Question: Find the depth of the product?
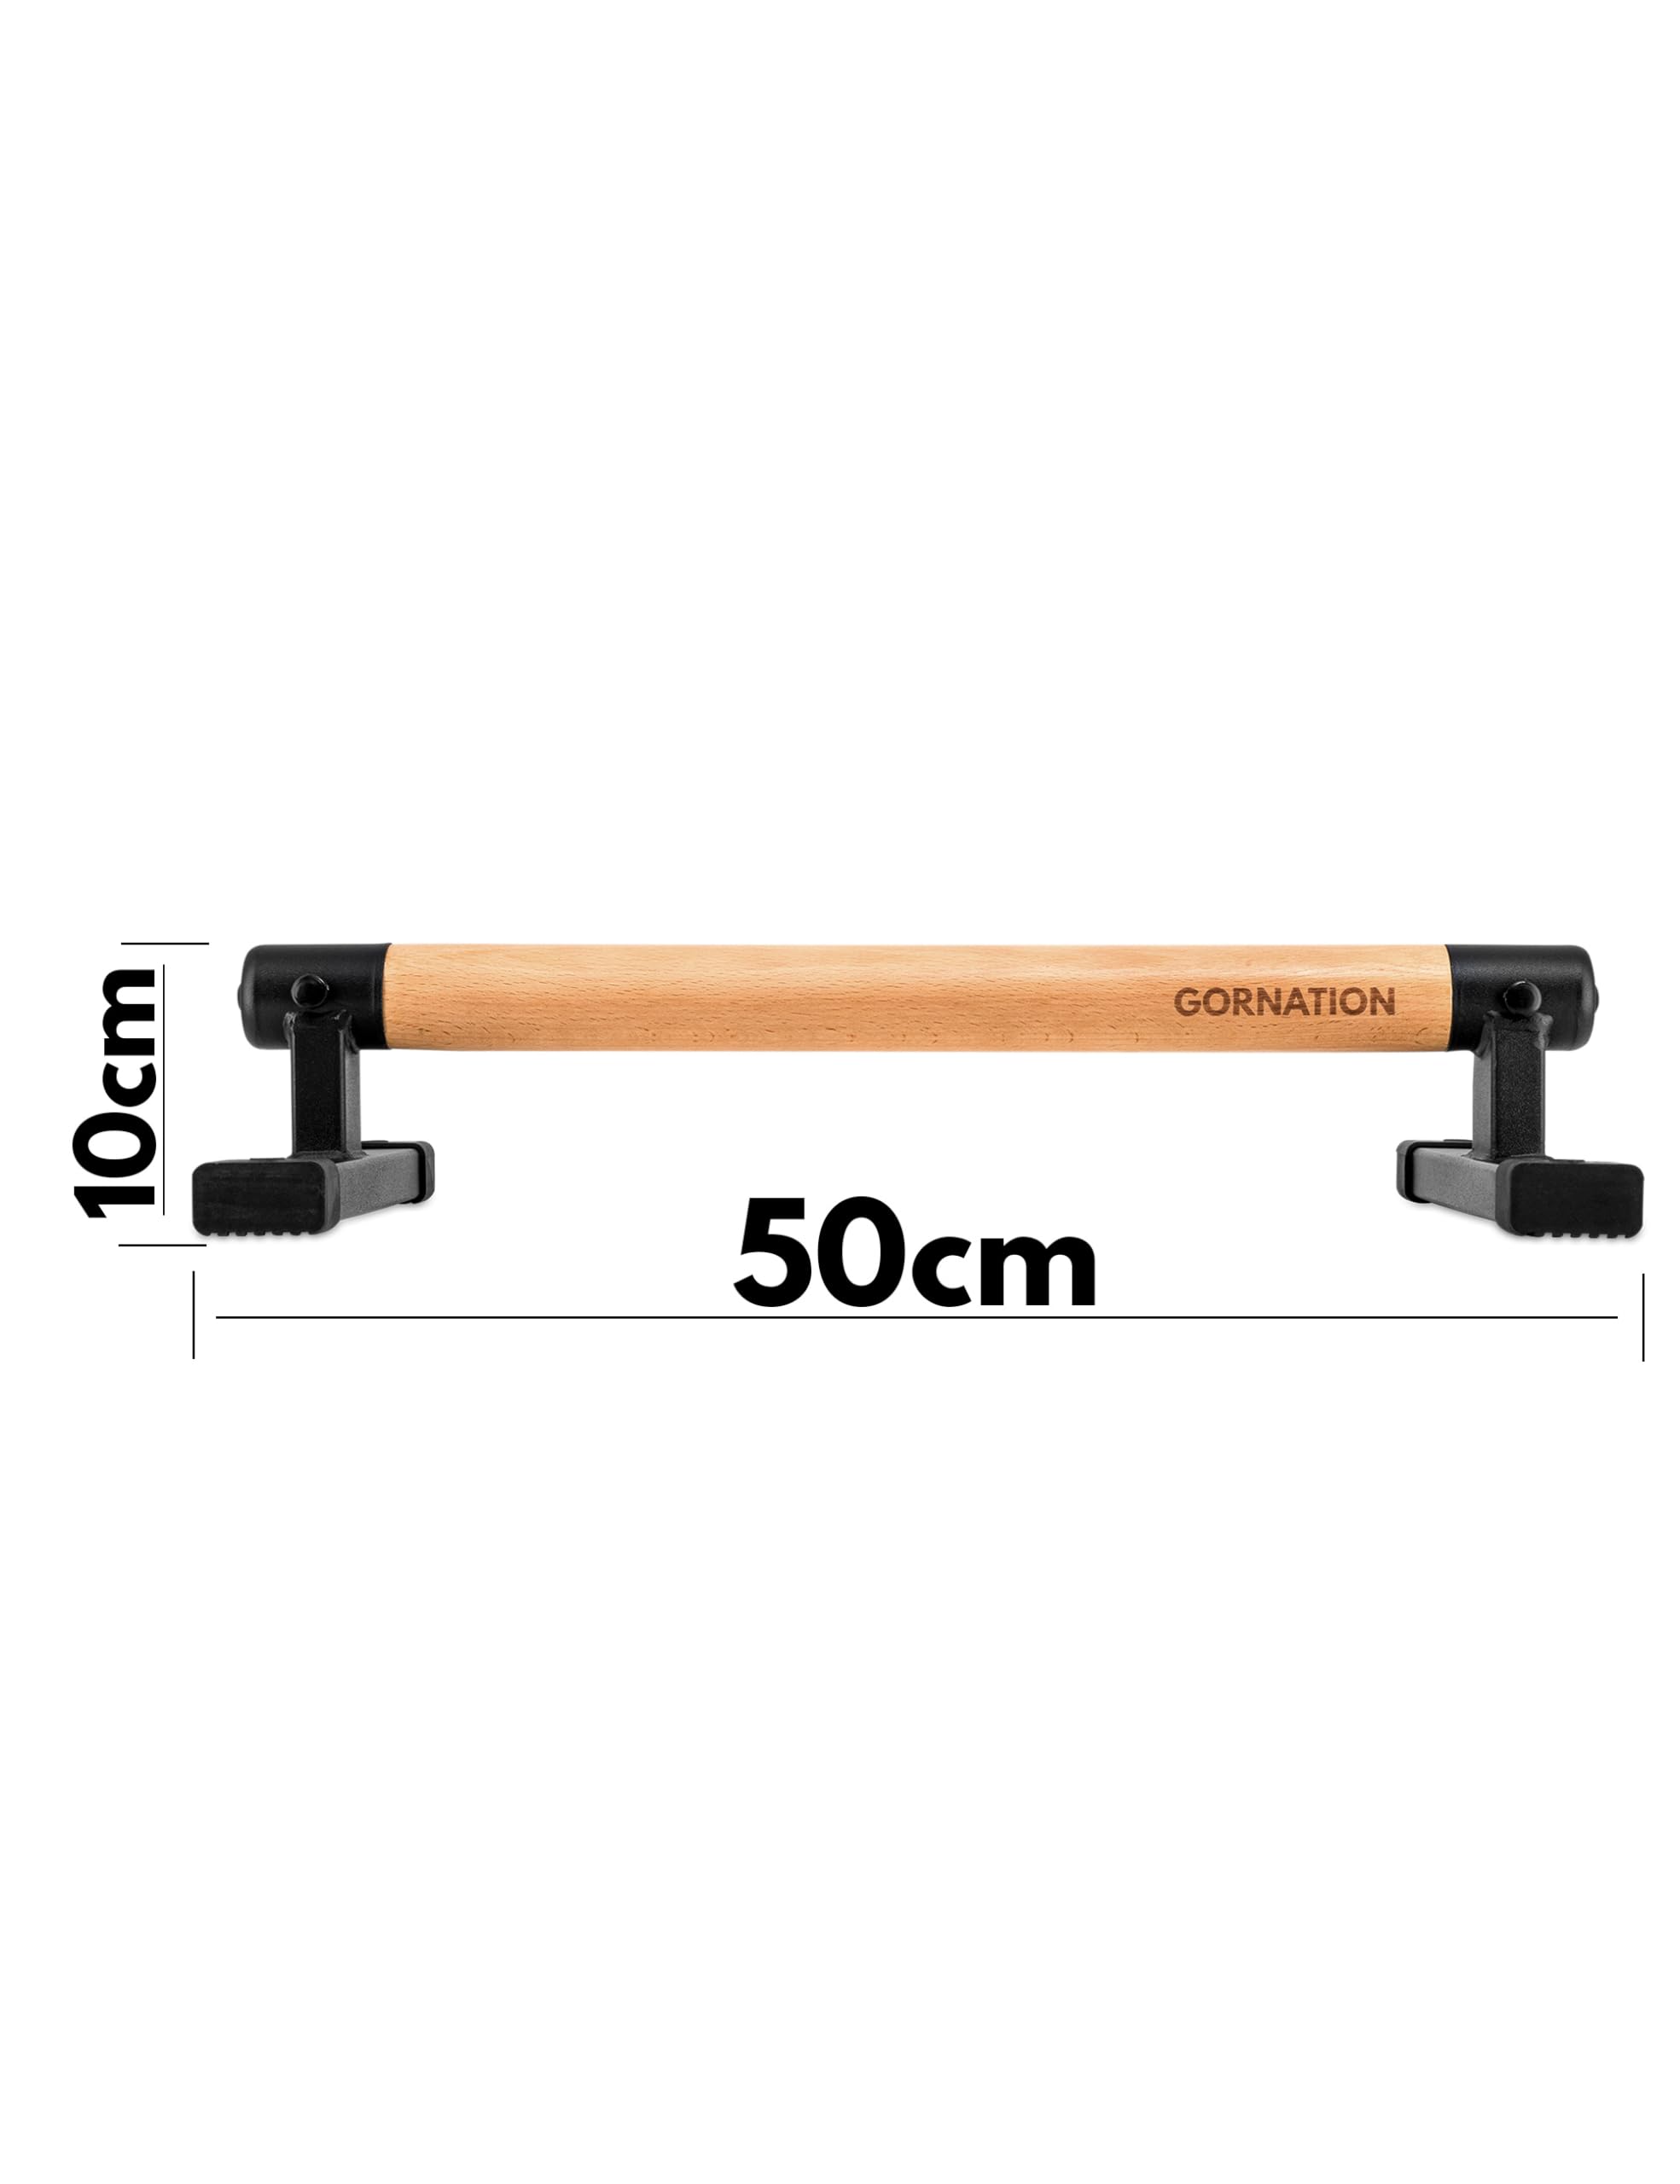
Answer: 50.0 centimetre